Variable (mathematics)

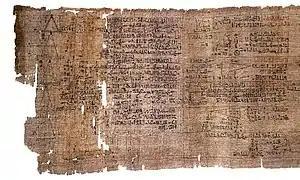
Rhind Mathematical Papyrus

The earliest uses of an "unknown quantity" date back to at least the Ancient Egyptians with the Moscow Mathematical Papyrus (c. 1500 BC) which described problems with unknowns rhetorically, called the "Aha problems". The "Aha problems" involve finding unknown quantities (referred to as "aha", "stack") if the sum of the quantity and part(s) of it are given (The Rhind Mathematical Papyrus also contains four of these types of problems). For example, problem 19 asks one to calculate a quantity taken times and added to 4 to make 10. In modern mathematical notation: . Around the same time in Mesopotamia, mathematics of the Old Babylonian period (c. 2000 BC – 1500 BC) was more advanced, also studying quadratic and cubic equations.